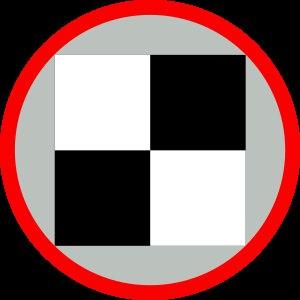
La Jagdverband 44 était une unité de chasseurs spéciale de la Luftwaffe créée dans les derniers mois de la Seconde Guerre mondiale.